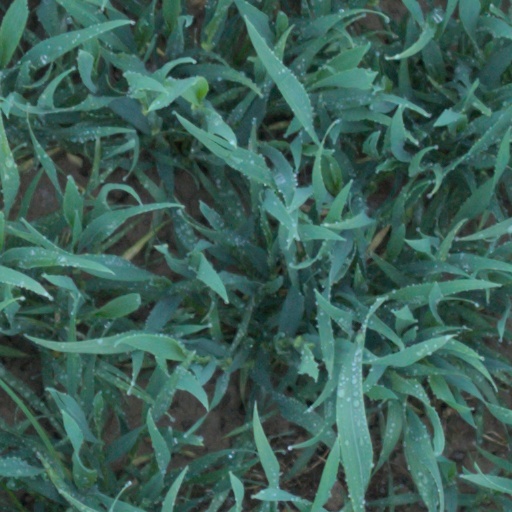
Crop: wheat